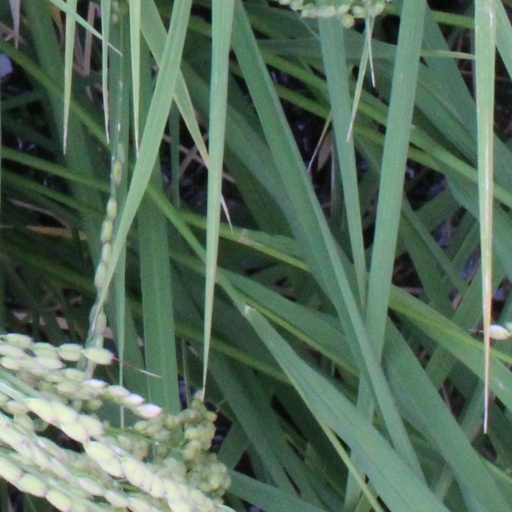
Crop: rice